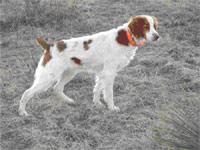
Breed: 232-n000076-Brittany_spaniel